Kelham Hall

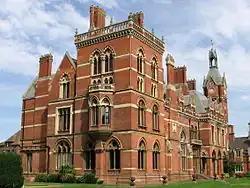

Kelham Hall is a country house designed by George Gilbert Scott. It is in the village of Kelham, Nottinghamshire, England.